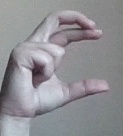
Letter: thal